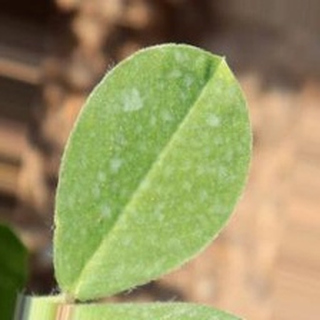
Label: healthy_groundnut